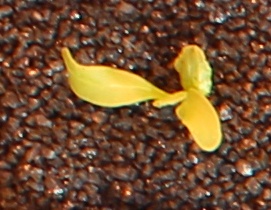
Label: Sugar beet